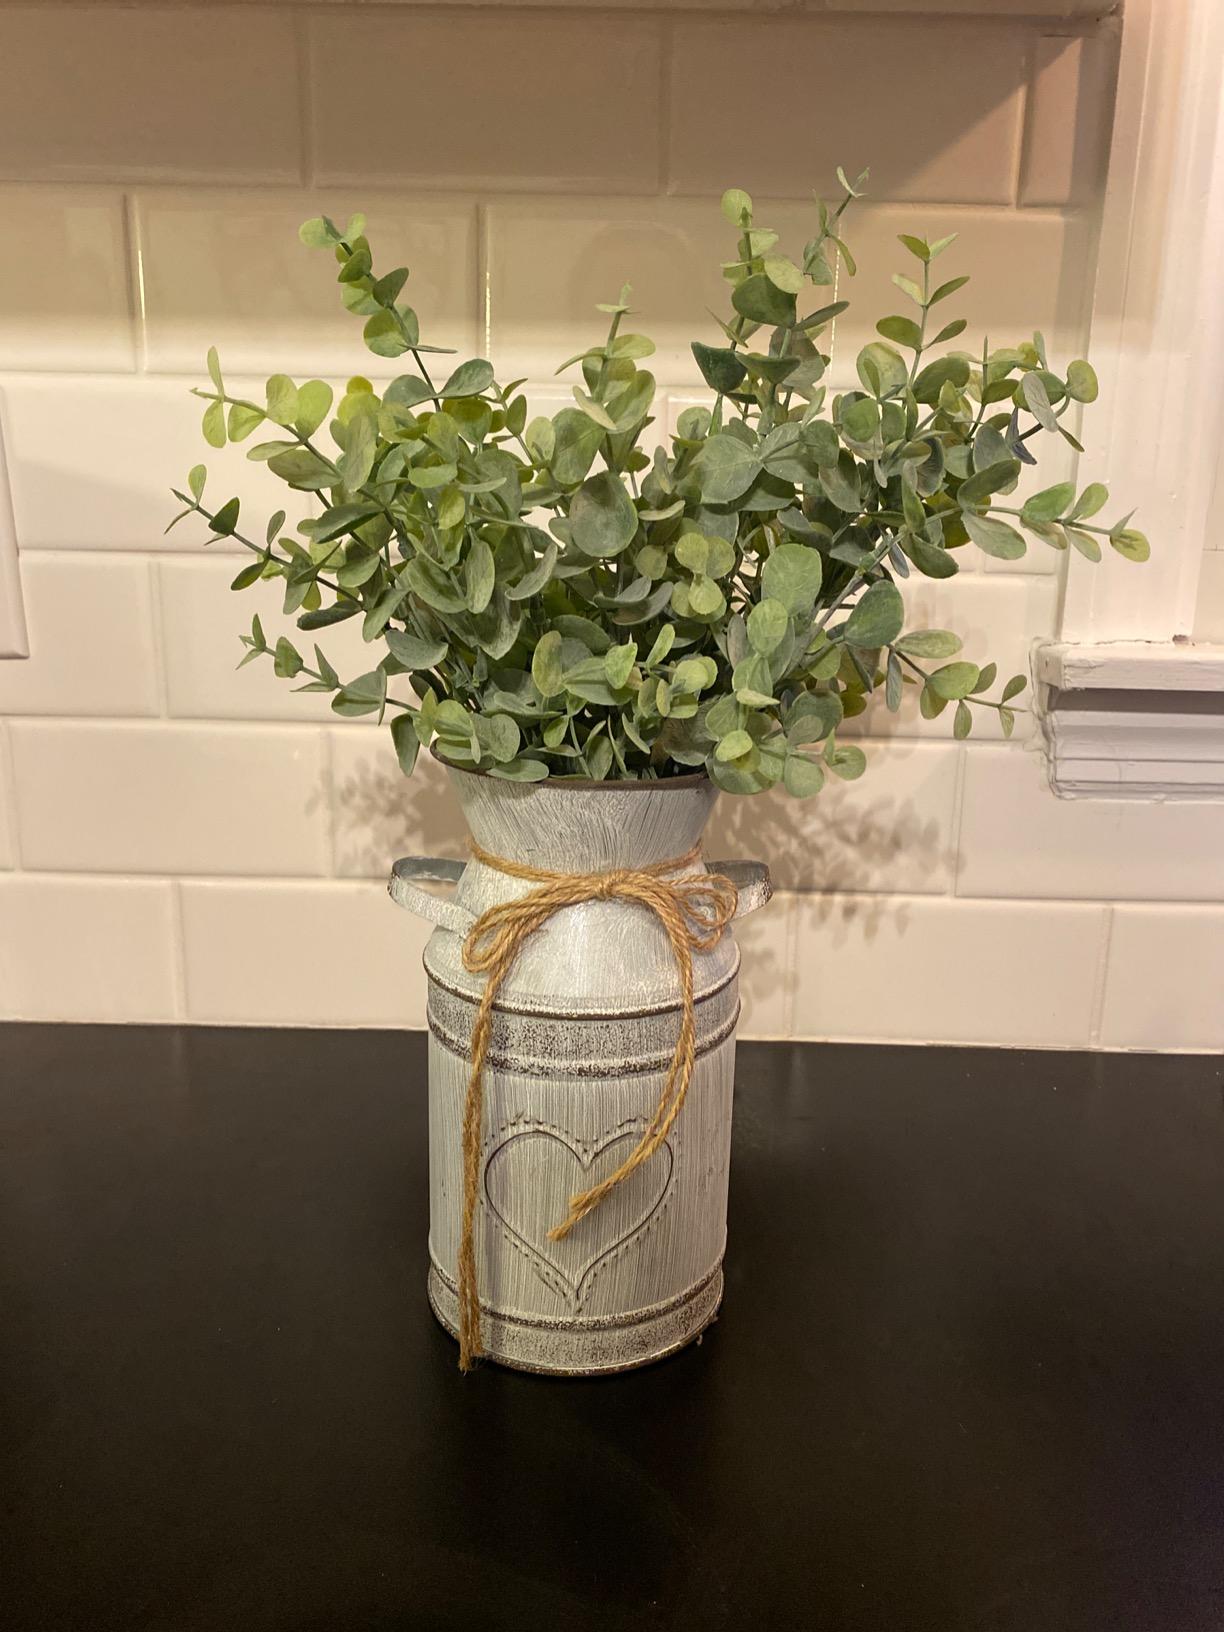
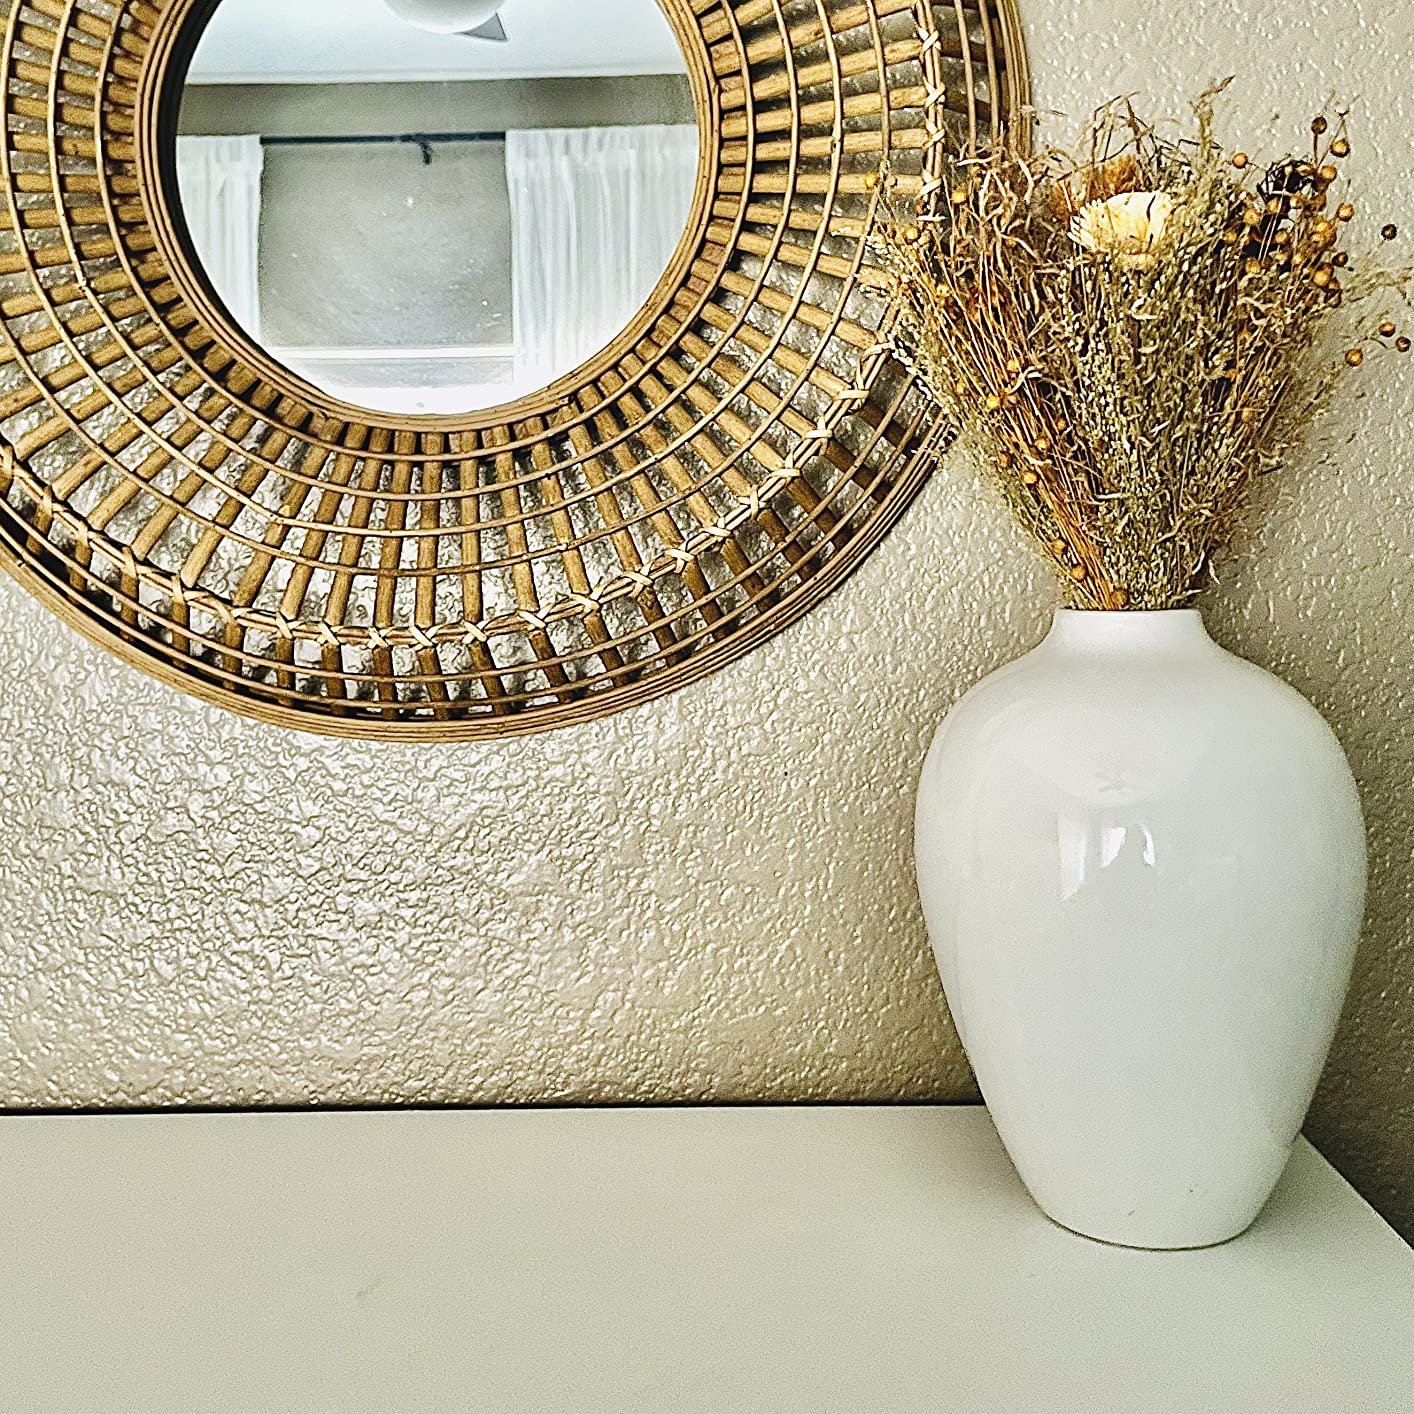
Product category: vase
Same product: no